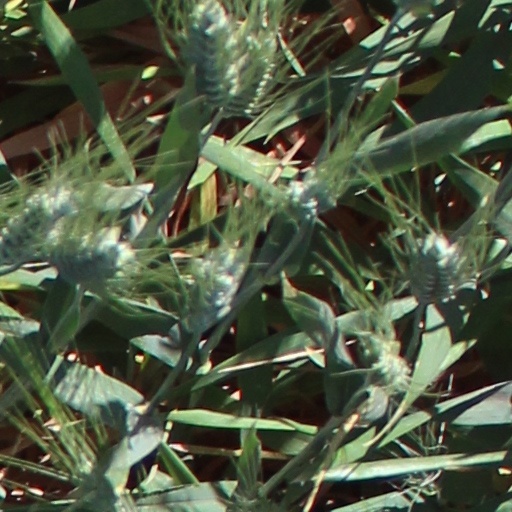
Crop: wheat